Answer in natural language. Is floating black countertop island (marked A) behind wall paint (marked B)? Choose between the following options: yes or no
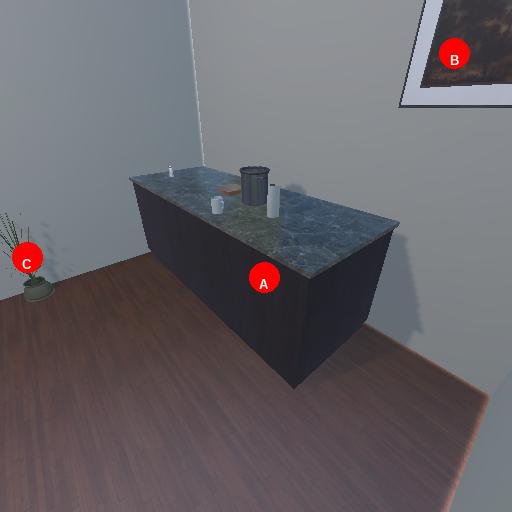
<answer>yes</answer>